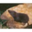
Label: shrew